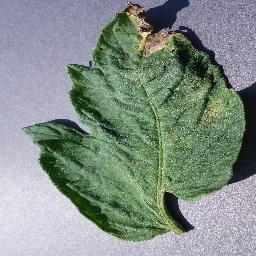
Label: Tomato___Septoria_leaf_spot